Clifton Newman

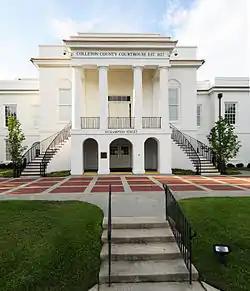
The Trial of Alex Murdaugh was held at the Colleton County Courthouse in Walterboro, South Carolina.

On September 28, 2021, South Carolina Supreme Court Chief Justice Donald W. Beatty issued an order assigning Newman jurisdiction in "criminal investigations concerning Richard Alexander Murdaugh" and "all pending and future criminal investigations concerning the deaths of Margaret Kennedy Branstetter Murdaugh, Paul Terry Murdaugh, Gloria Harriott Satterfield, and Stephen Nicholas Smith, including any criminal charges which may hereafter be brought by law enforcement or the prosecutor assigned to these matters." In the murder trial of Alex Murdaugh, Newman denied a pre-trial joint motion request to seal proceedings, stating that "the public is entitled to know how justice is being administered."